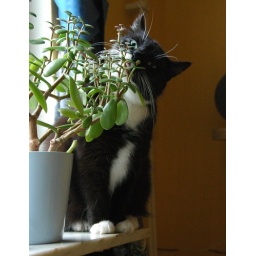
Checking out (and marking) new plants in the kitchen window ;)